Silver Line (Grand Rapids)

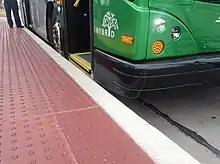
Level boarding of bus rapid transit demonstrated

The Silver Line route travels , mostly along Division Avenue from 60th Street on the Wyoming-Kentwood border, crossing into the City of Grand Rapids at 28th Street, and after Wealthy Street loops around the downtown area to Central Station in Grand Rapids.